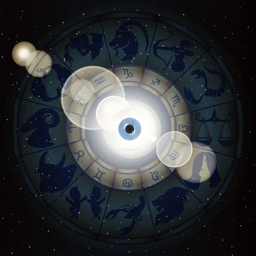
zodiac signs in the space and the eye royalty free stock illustrations